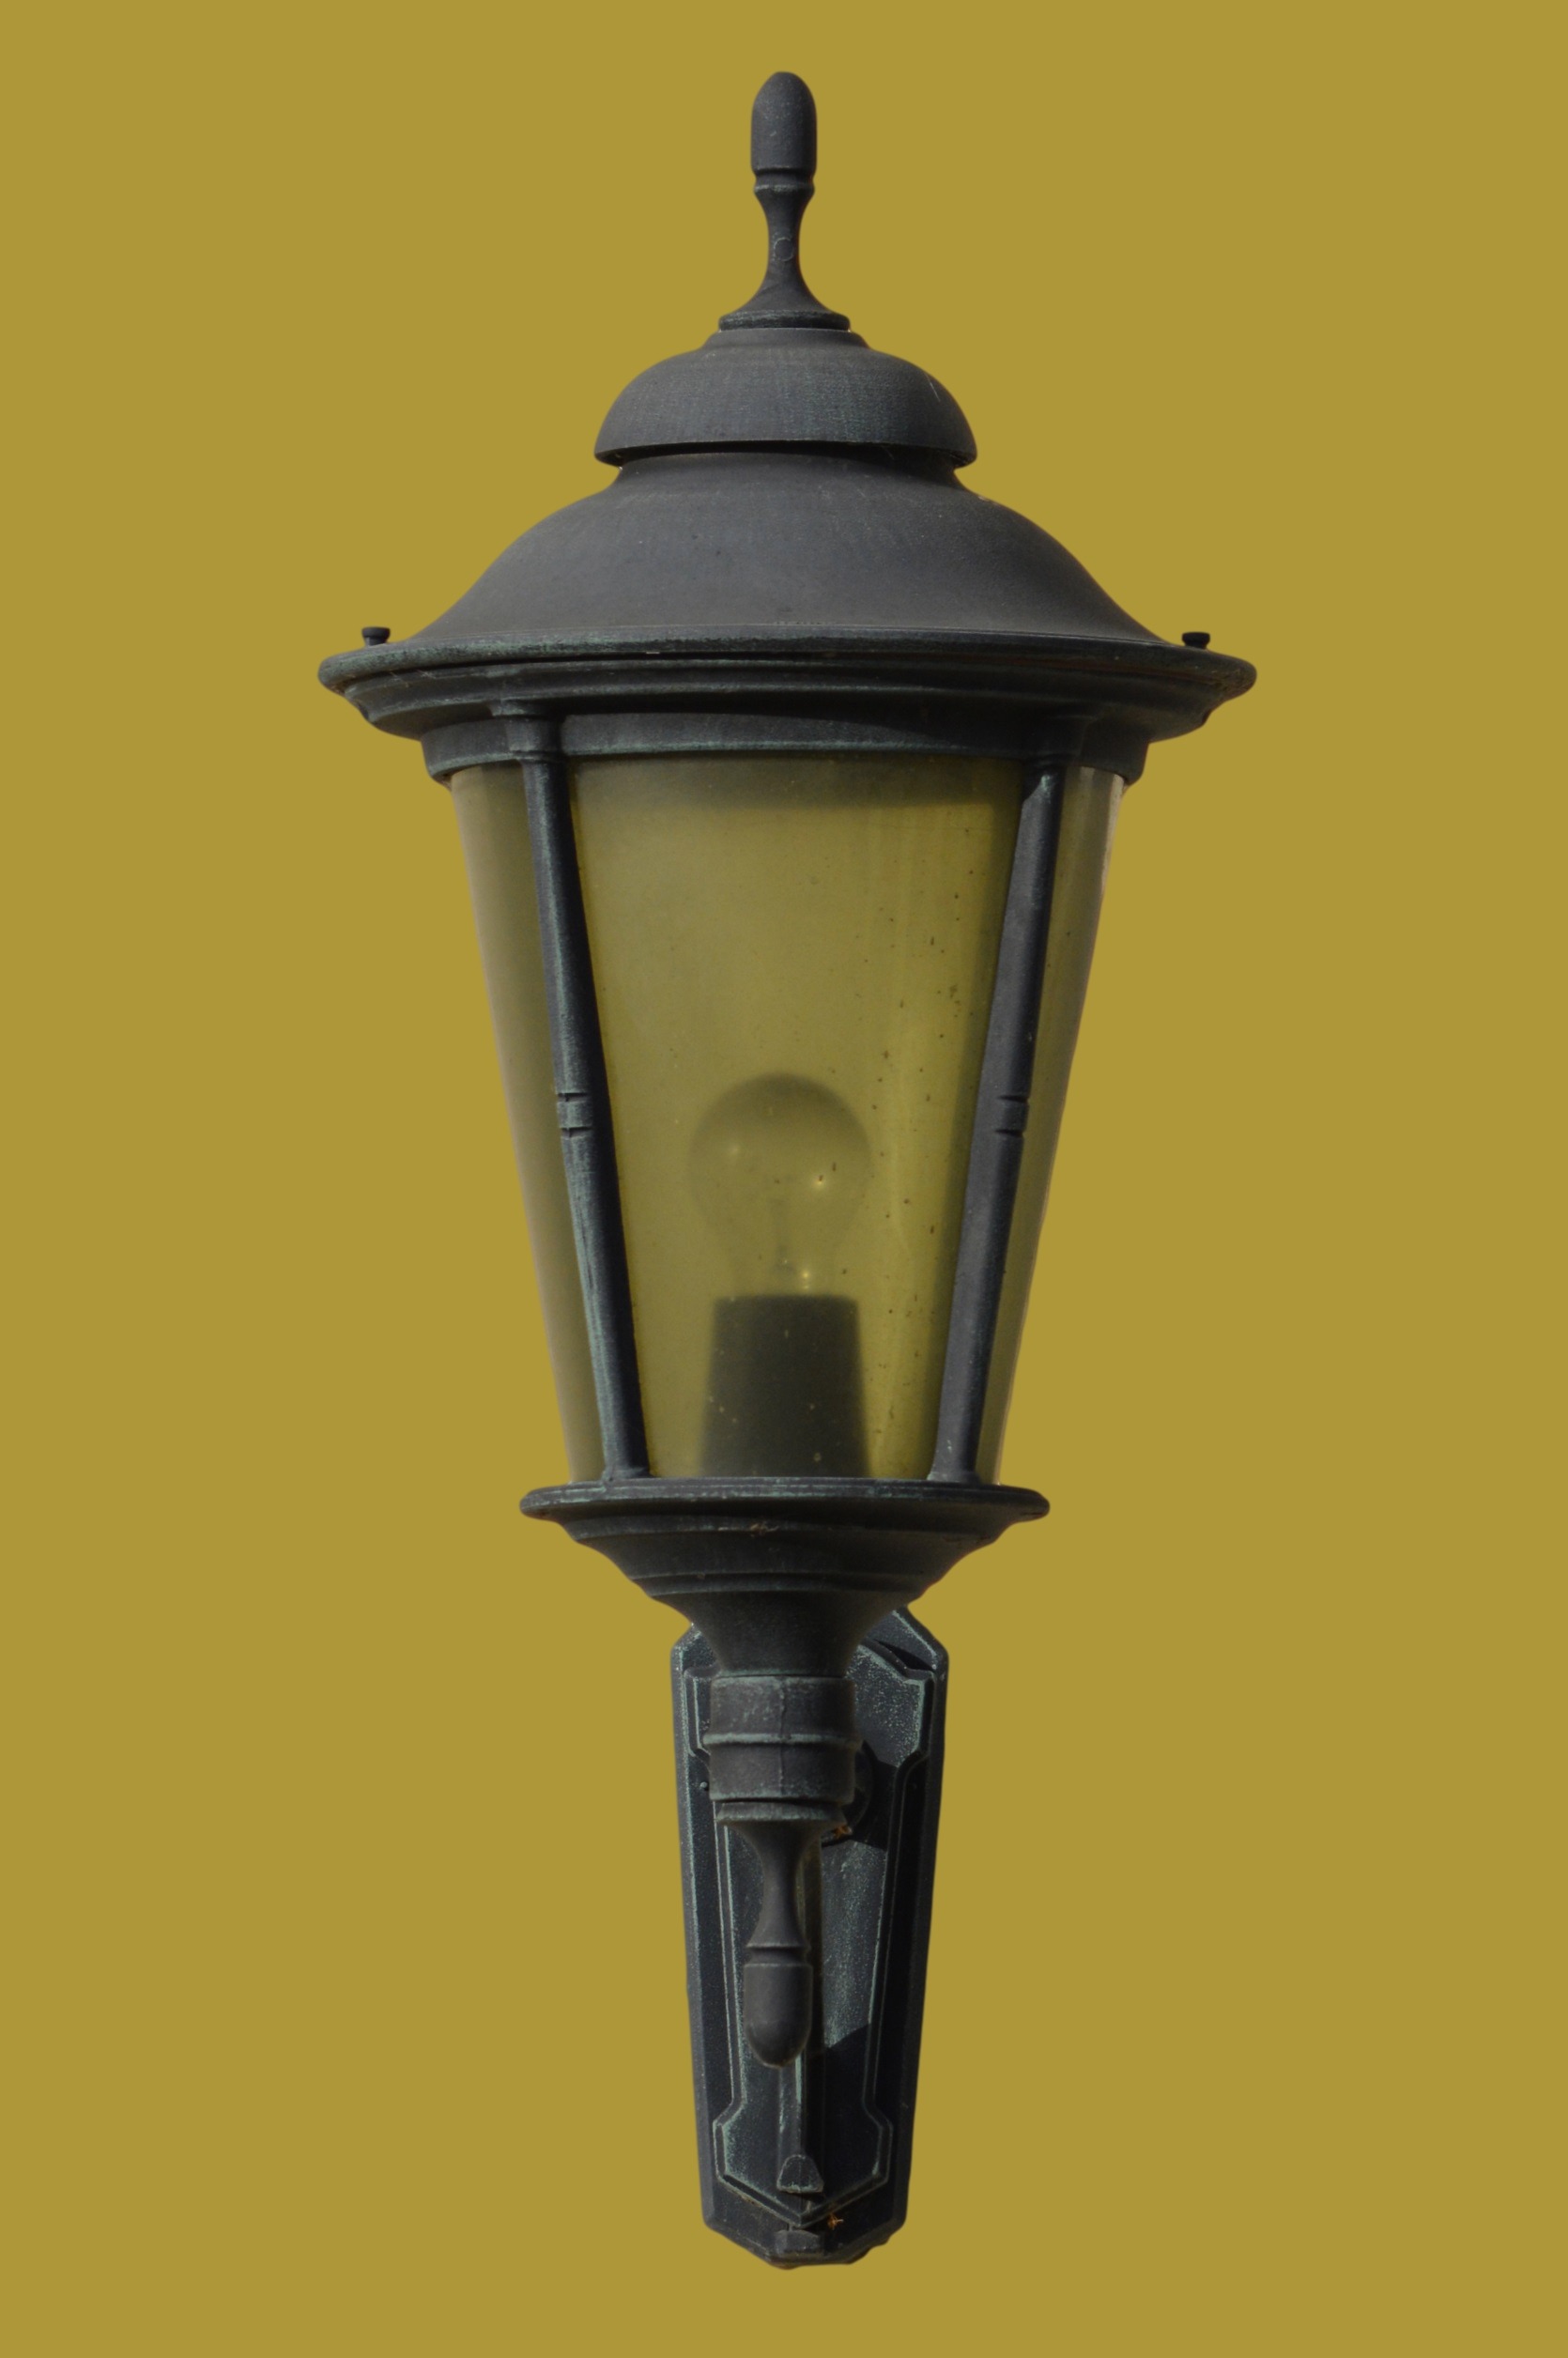
light, lantern, street light, lamp, lighting, light fixture, sconce